Didsbury Campus

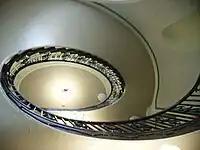
The elliptical spiral staircase in the entrance hall of the administration building

Over the next two decades, numerous buildings were constructed on the site; Behrens, Birley and Simon were all named after prominent local families with ties to the college. The date the building was opened is given in parentheses where known: